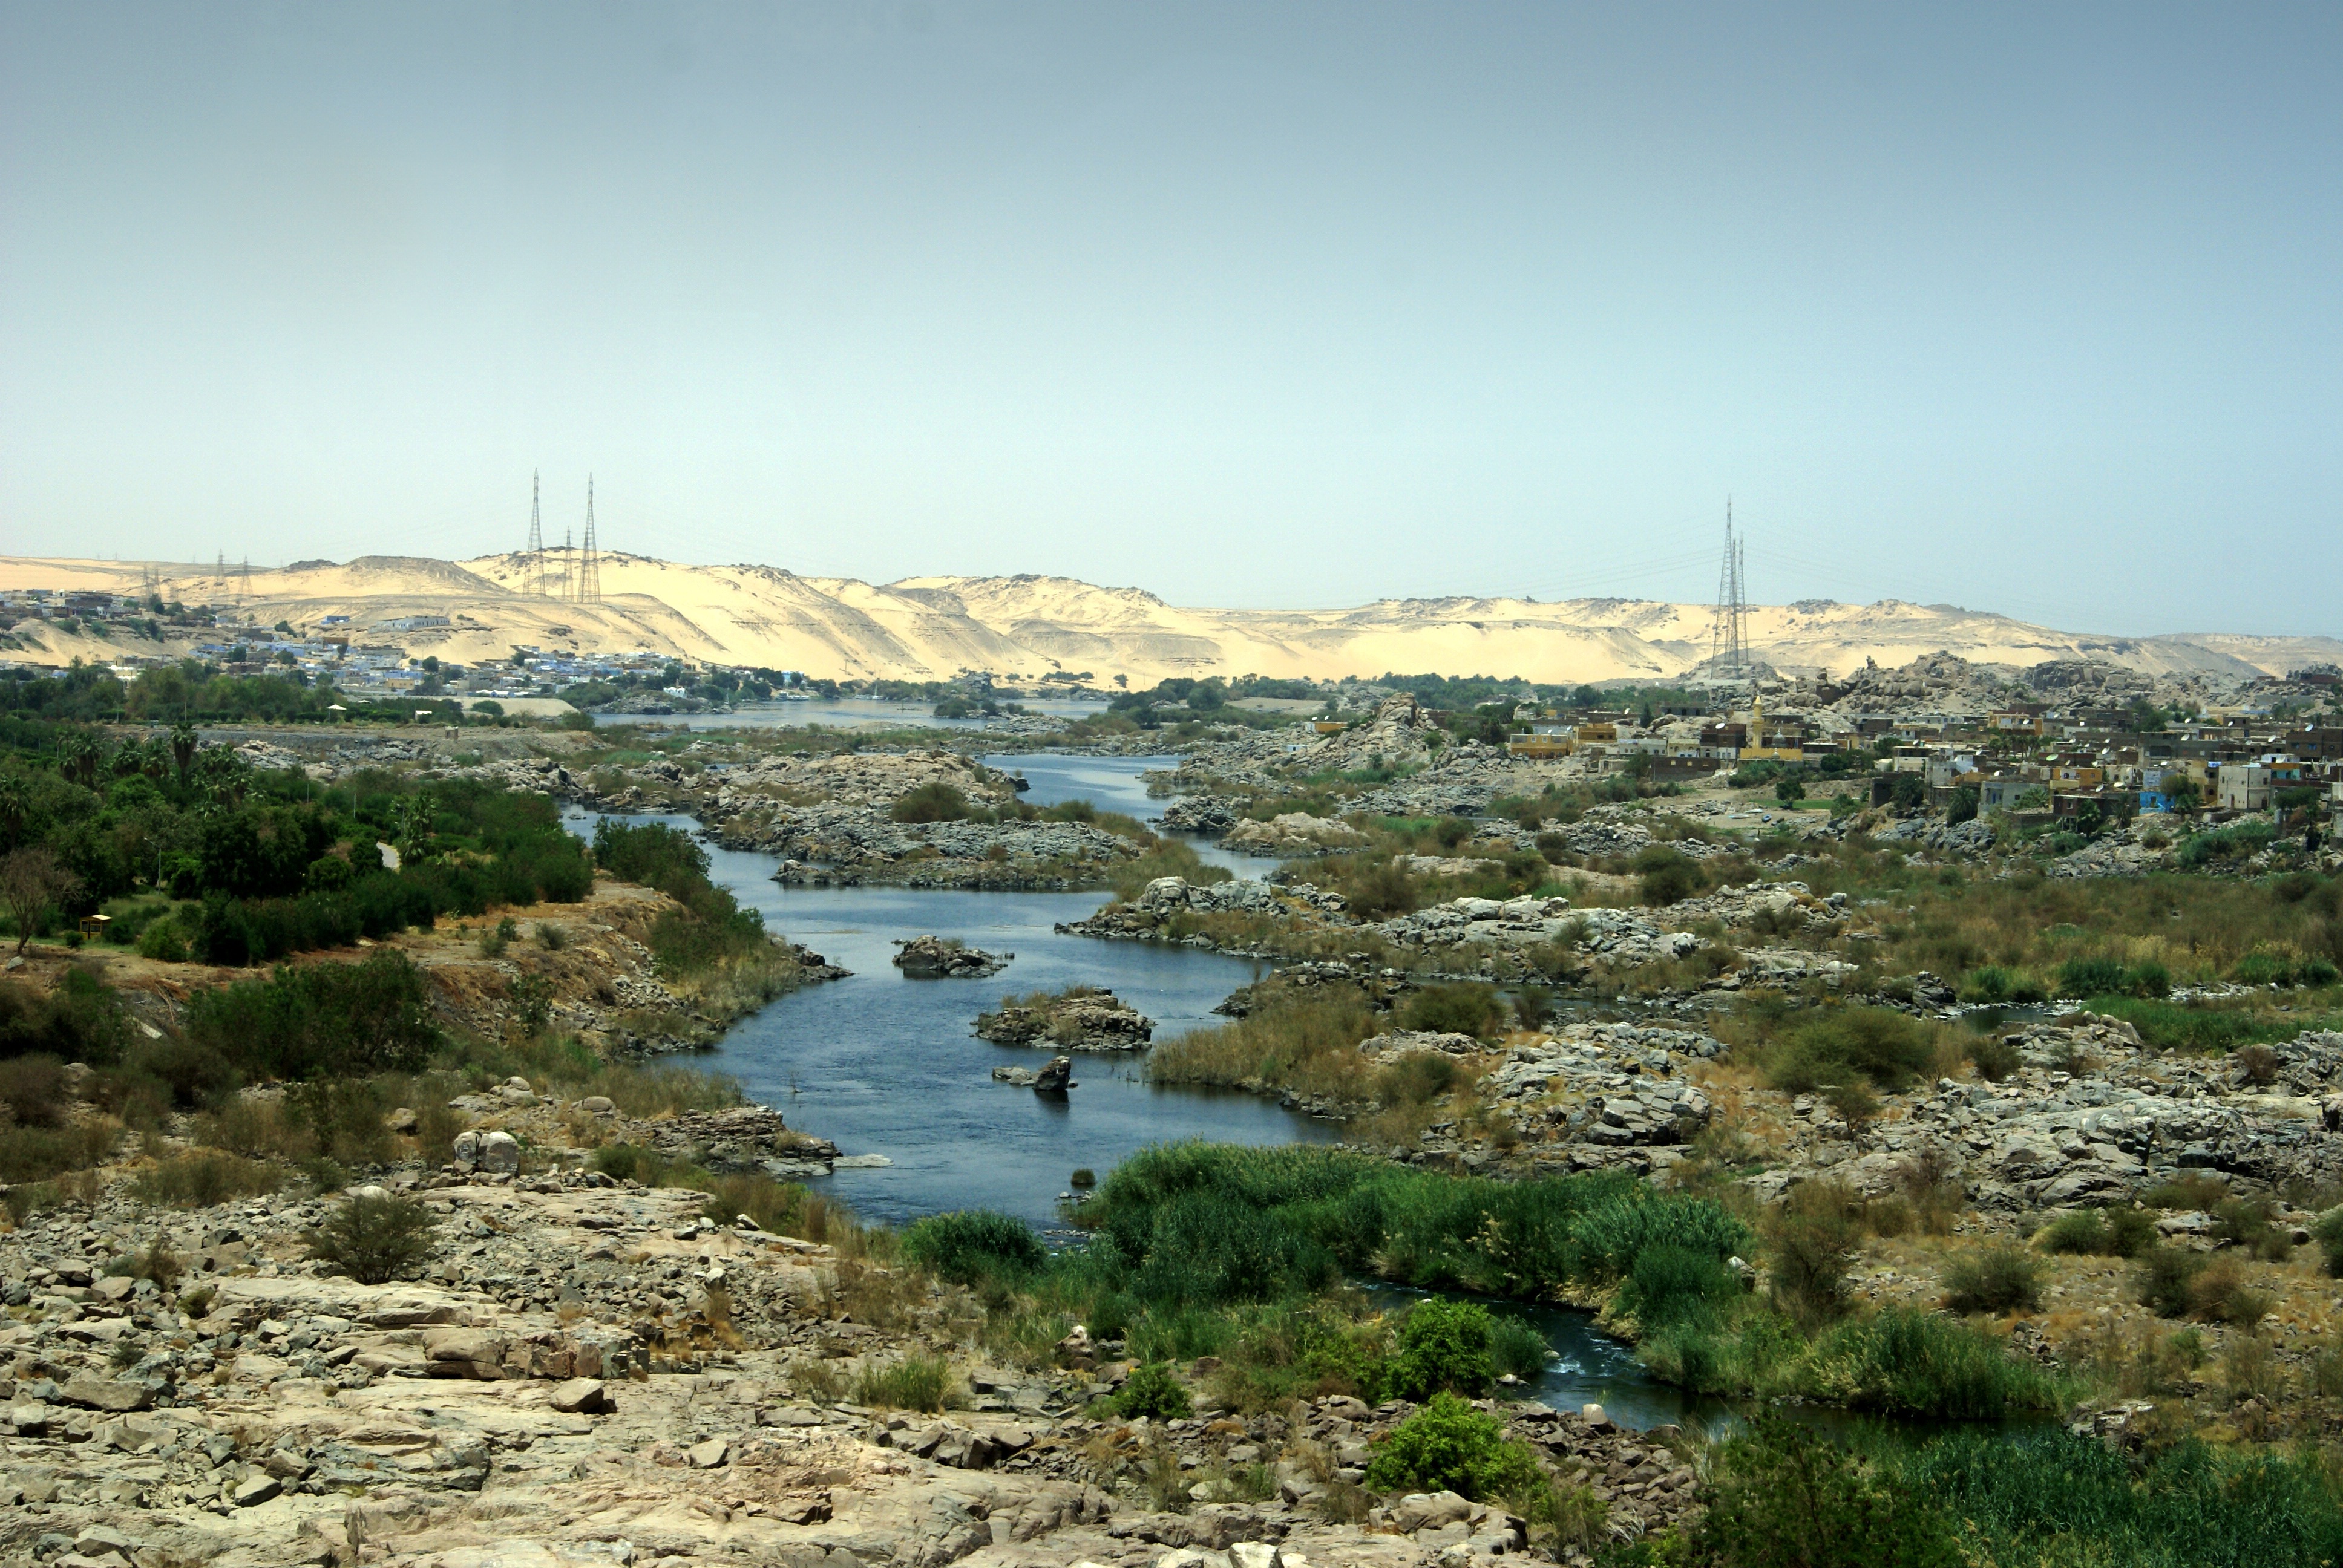
landscape, sea, coast, wilderness, mountain, hill, shore, lake, river, valley, panorama, bay, reservoir, egypt, geology, rapids, plateau, ecosystem, nile, aerial photography, aswan, natural environment